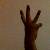
The image shows a hand gesture representing the number 6 in Indian Sign Language.